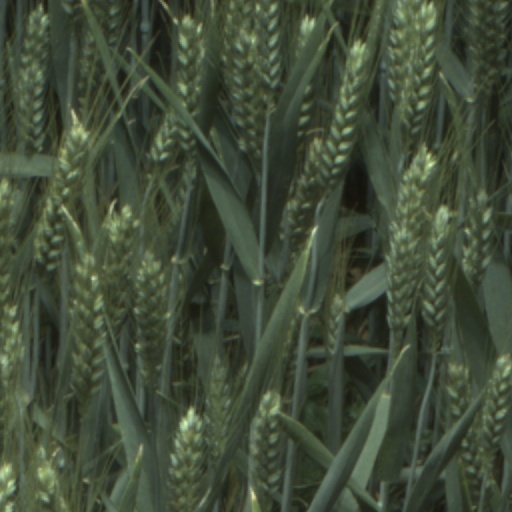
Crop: wheat